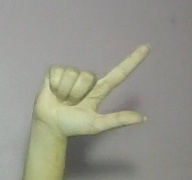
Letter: laam